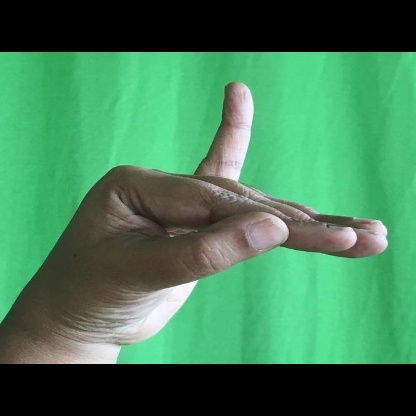
Mudra: Hamsapaksha